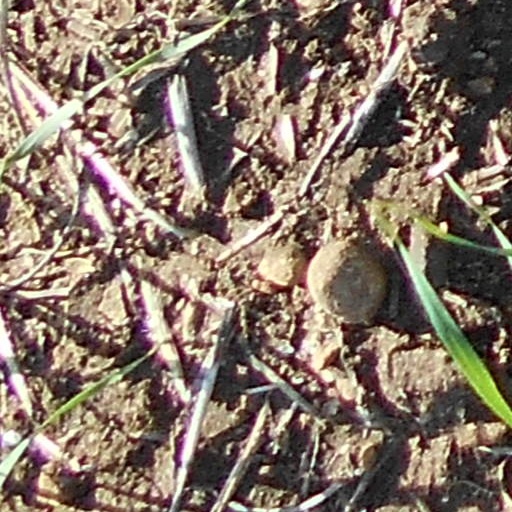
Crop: wheat